2015–16 Michigan Wolverines men's basketball team

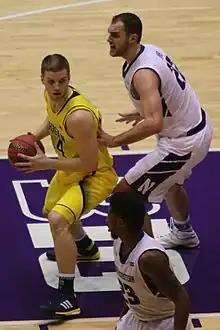

In June 2015, Max Bielfeldt announced that he had decided to use his redshirt year to play for the 2015–16 Indiana Hoosiers after the Hoosiers dismissed two forwards from the team the month before. Bielfeldt had considered several midwest schools and DePaul, Nebraska and Iowa State were his other finalists.